Catalan nationalism

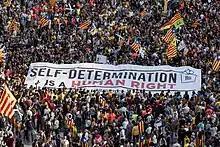
Protest in Barcelona on 1 October 2018

On 27 October 2017 the Catalan Parliament voted in a secret ballot to approve a resolution declaring independence from Spain by a vote of 70–10 in the absence of the constitutionalist deputies, who refused to participate in a vote considered illegal for violating the decisions of the Constitutional Court of Spain. As a result, article 155 of the Spanish constitution was triggered, the Catalan government was dismissed and direct rule was imposed from the central government in Madrid. Under direct rule from Spain, elections were held in Catalonia on 21 December 2017. The three pro-independence parties retained their control of parliament with a reduced majority of 70 seats and a combined 47.5% of valid votes cast. Inés Arrimadas' anti-independence Ciudadanos party was the most voted party with 25.4% of votes, the first time in Catalan history that a non-nationalist party won most votes and seats in an election. Parties which endorsed the suspension of autonomy by central government represented 43.5% of votes cast and parties which did not include independence in their electoral program amounted to 52.5% of the vote, notably Catcomu-Podem (7.5% of votes and 8 seats), which is opposed to independence but supports a legal referendum and denounced the suspension of autonomy. The excellent performance of the centre-right parties on both sides of the independence debate, Ciudadanos and Juntxcat, and the underperformance of all other parties (notably, left wing parties and the Partido Popular) were the most significant factor in this election result.